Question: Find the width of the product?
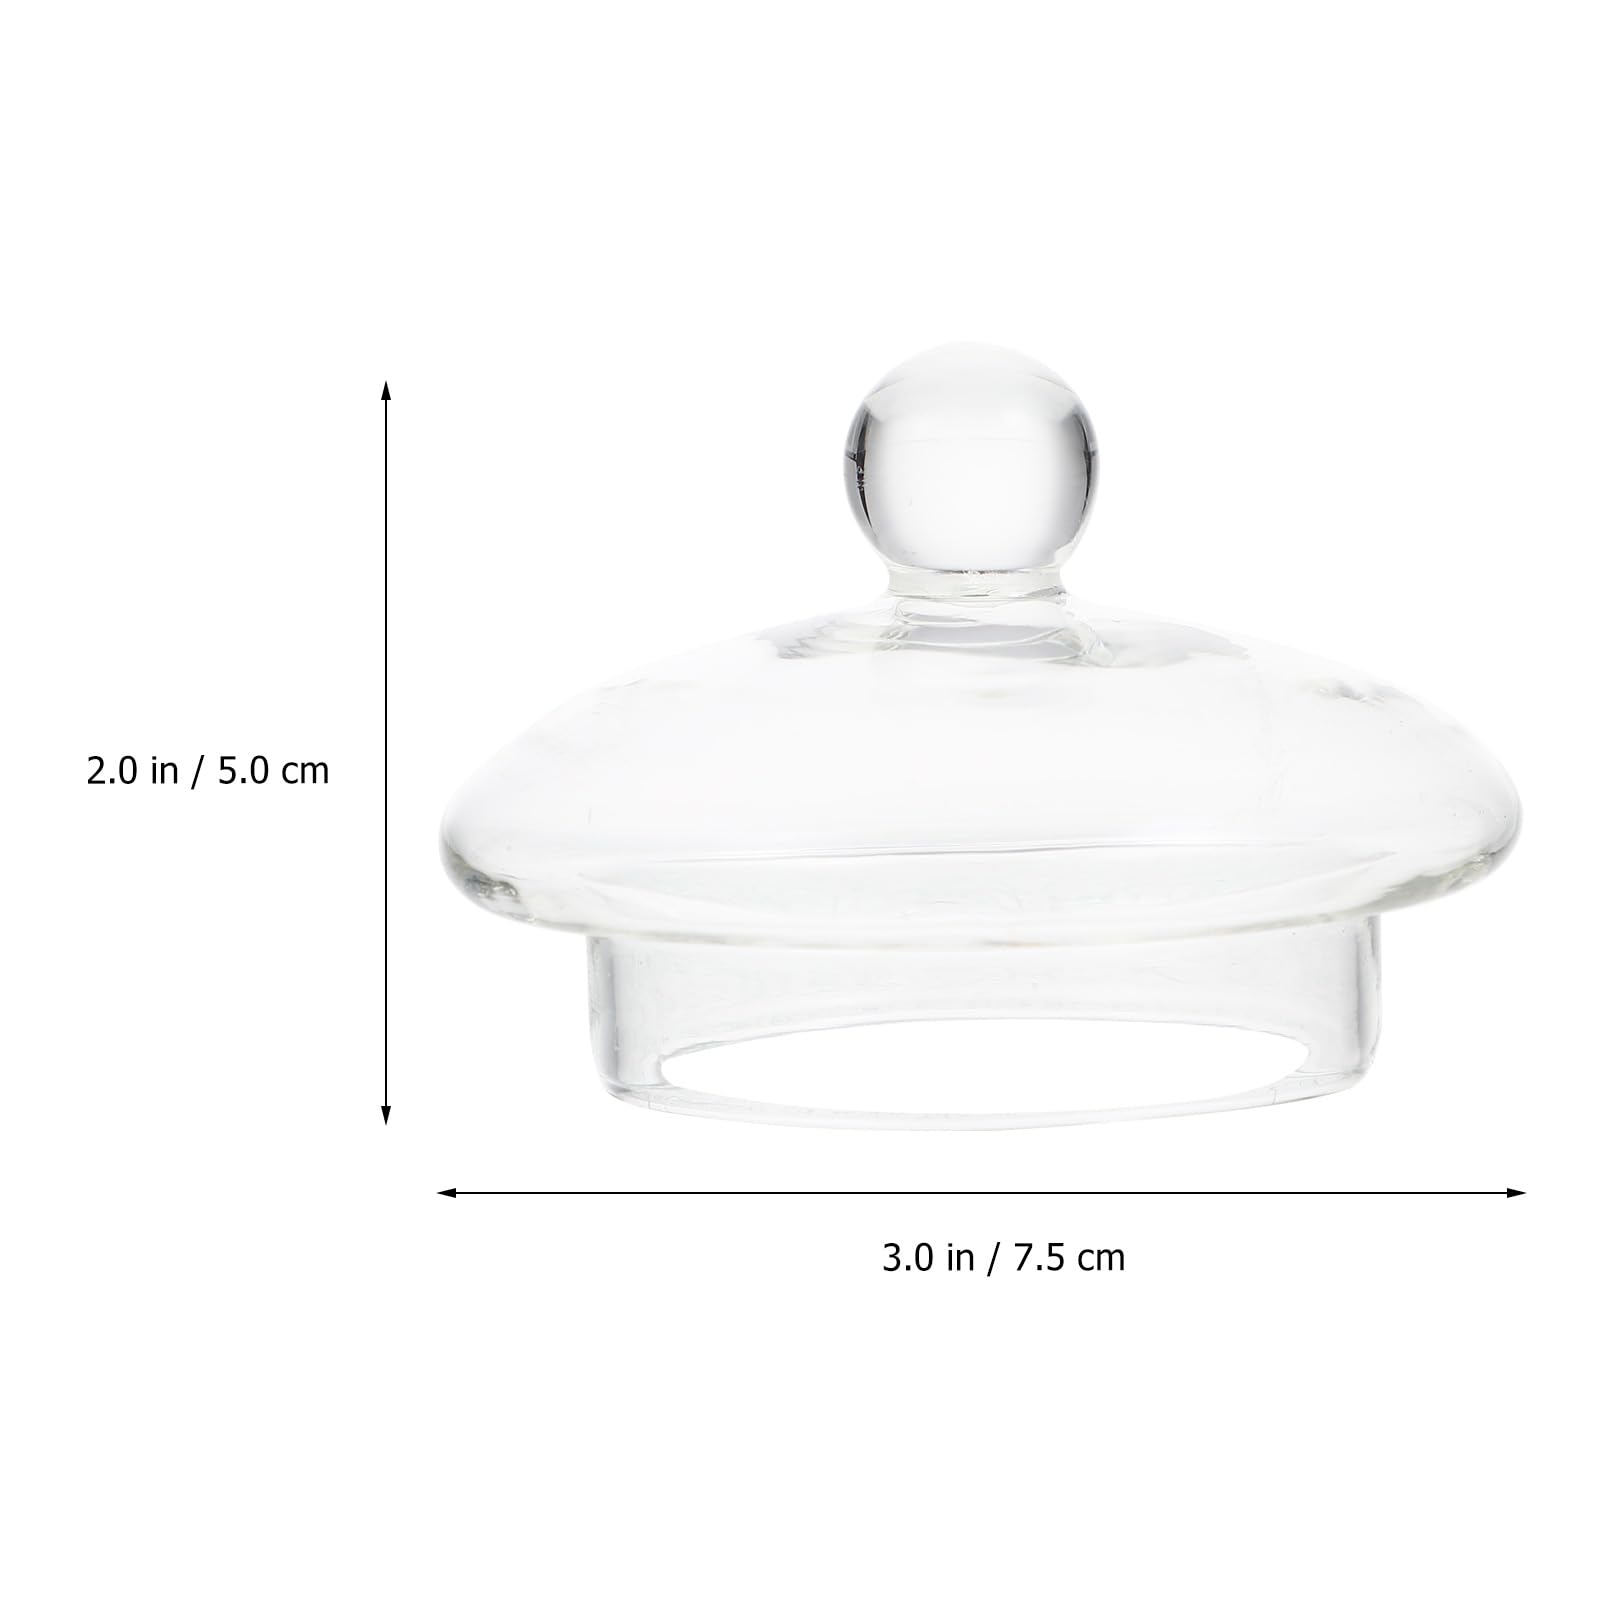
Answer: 7.5 centimetre